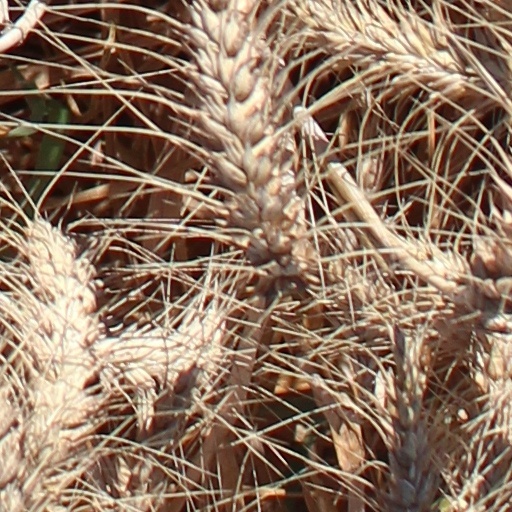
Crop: wheat